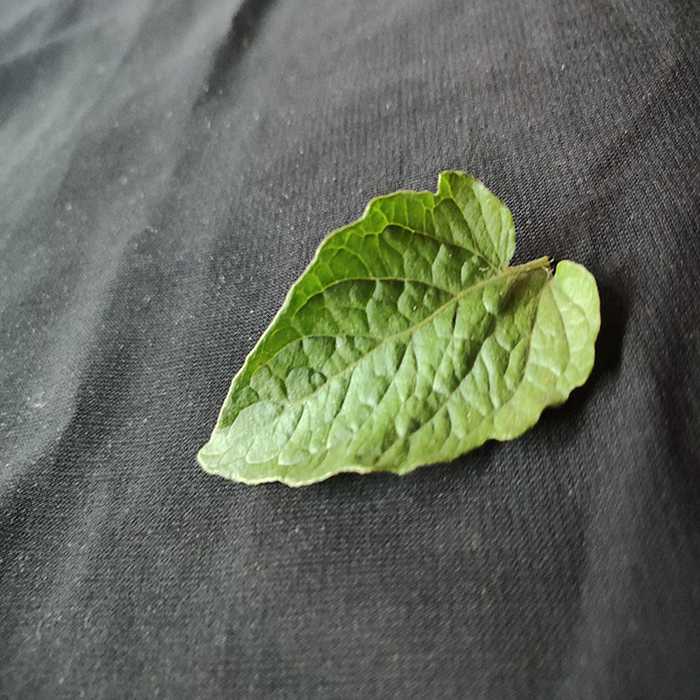
Plant: Tomato
Label: Tomato Fresh leaf